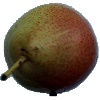
Label: Pear Forelle 1